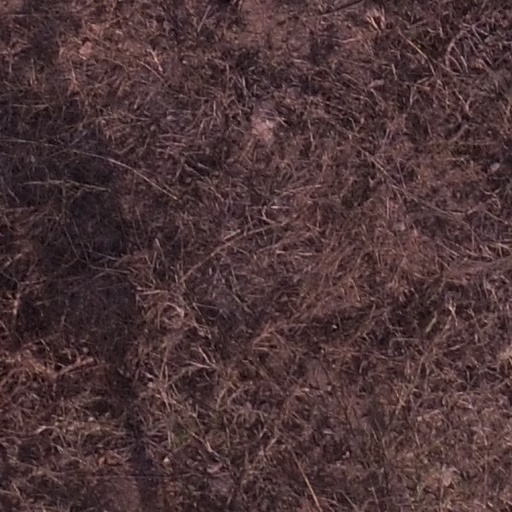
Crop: maize; corn